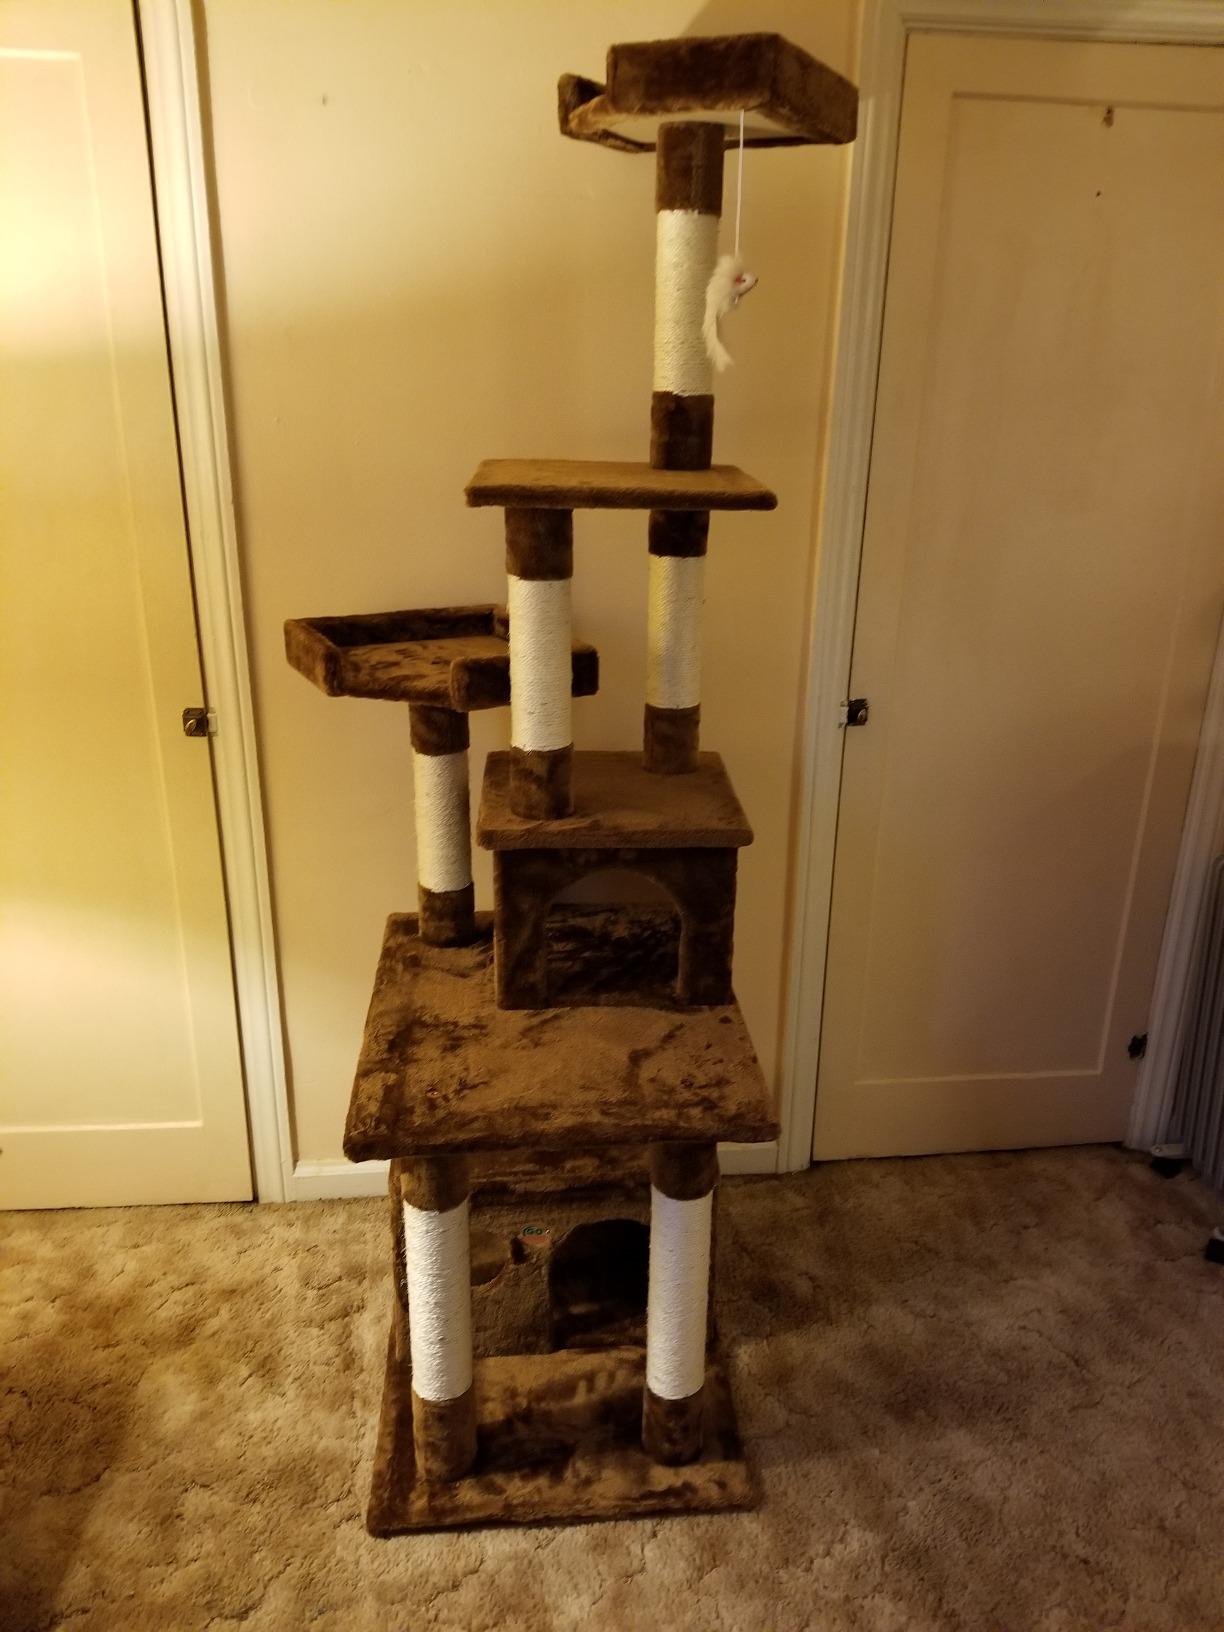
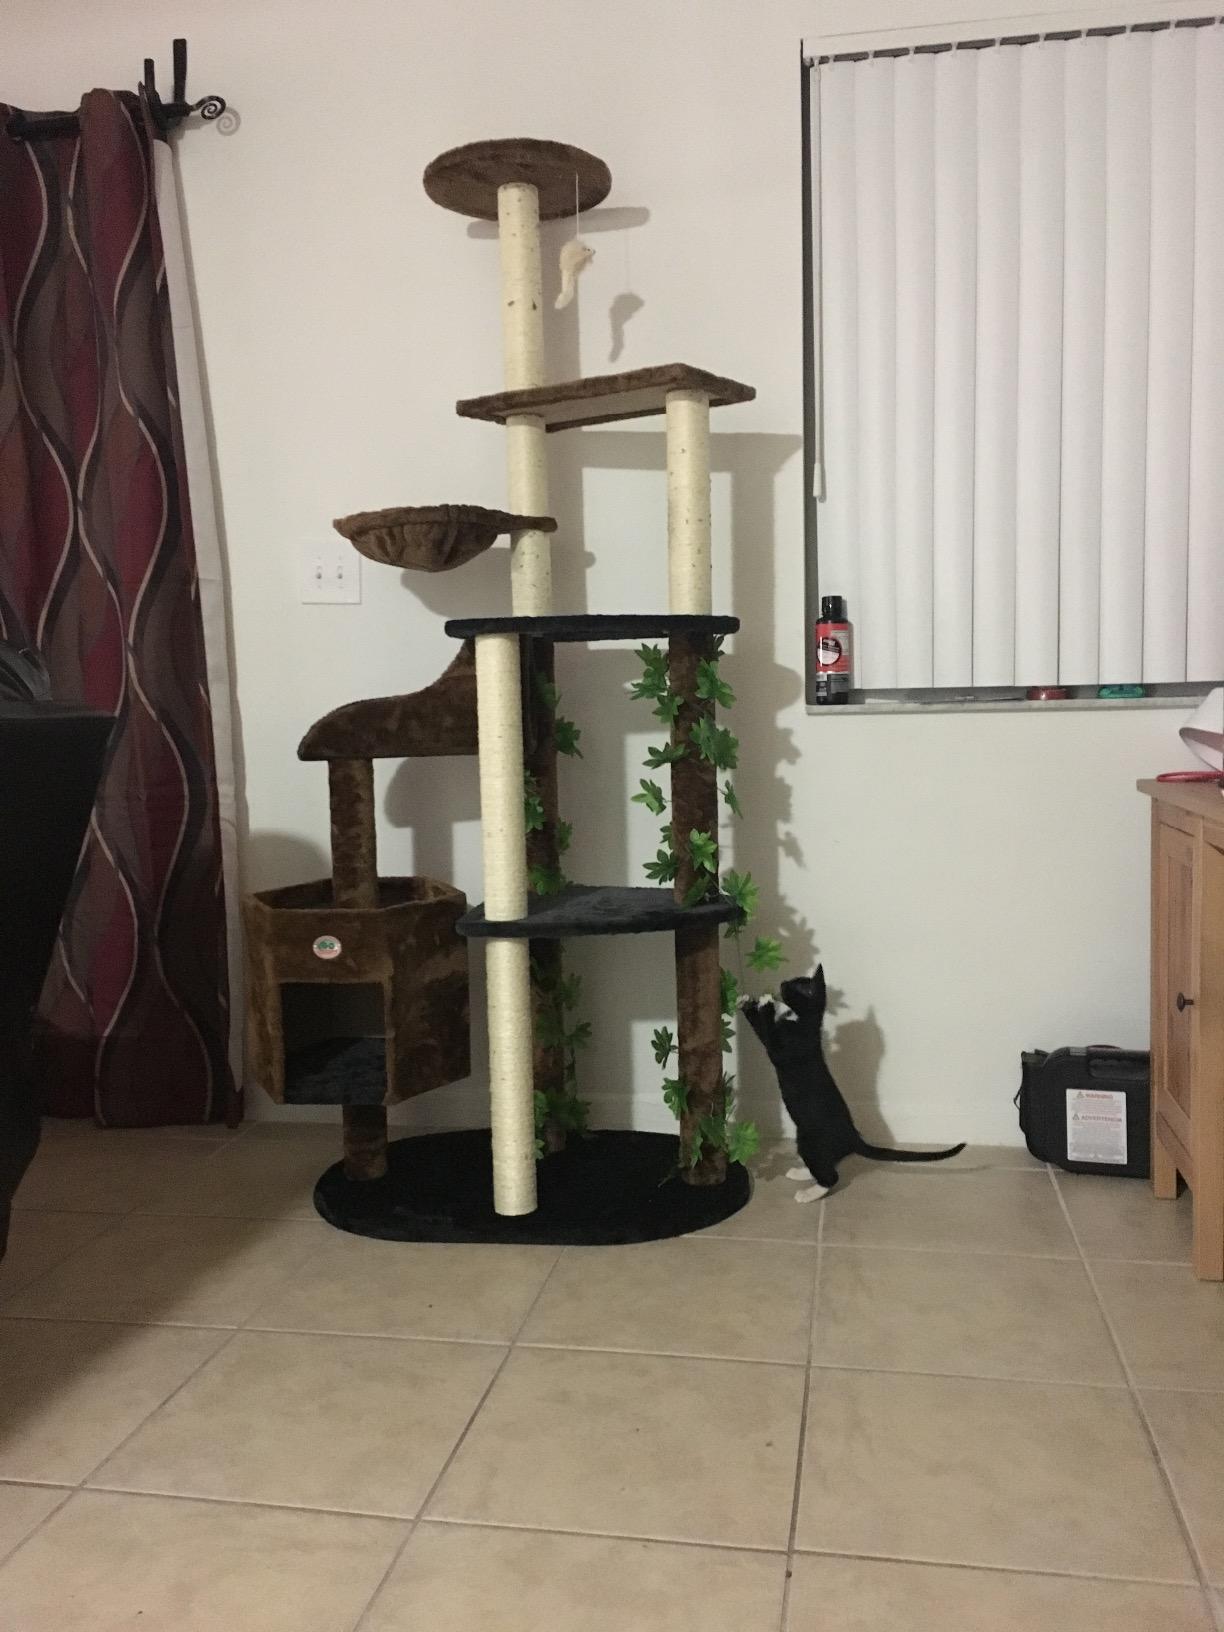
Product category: items_cat tree
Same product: no